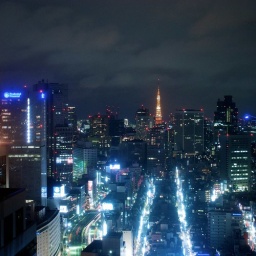
The Tokyo tower at night from the sky bar in the New Hotel Otani